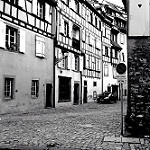
Scene: Outdoor